Buckley, Greater Manchester

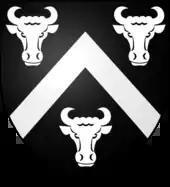
The coat of arms of Buckley of Buckley, the area's ruling family following the Norman conquest. The heraldic description is given as "Sable a cheveron between three bulls' heads cabossed argent".

Buckley lies along the northern edge of both Rochdale, and the Greater Manchester Urban Area, "upon an eminence of ground" at the foothills of the South Pennines. It is located at (53.6312°, -2.1421°), which is north-northeast of Manchester city centre and north-northwest of central London. The A58 road runs southeast-to-northwest along the southern edge of Buckley. The Buckley Brook runs southerly along Buckley's eastern fringe until it discharges into Hey Brook, a tributary of the River Roch. Buckley Brook is so named because it passes through Buckley.